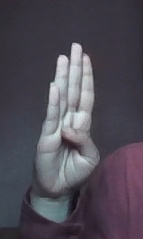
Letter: kaaf